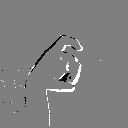
ASL letter: x